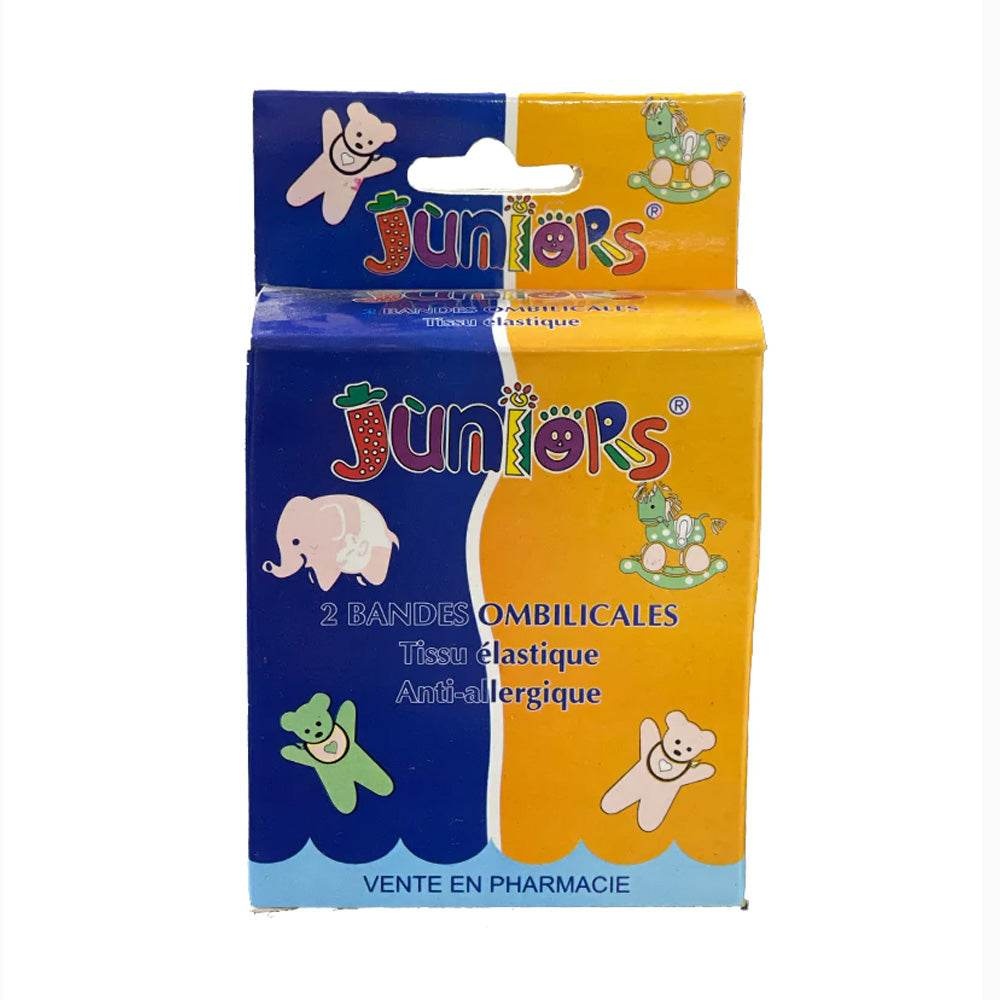
Juniors Bande Ombilicales 2 Unités
Juniors Bande Ombilicales 2 Unités. 2 bandes ombilicales Tissu élastique Anti-allergique
Brand: Juniors
Category: Baby & Toddler > Baby Toys & Activity Equipment > Baby Mobile Accessories > Mobile Attachments